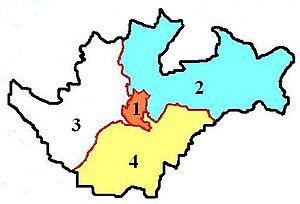
Le découpage des cantons dans Béziers image personnelle
Béziers est une commune française située dans le département de l'Hérault en région Occitanie, traversée par l'Orb et entourée de vignobles et de la Méditerranée toute proche. Il pourrait s'agir de la plus ancienne ville de France, avant Marseille : de multiples fouilles archéologiques entreprises depuis les années 1980 ont révélé que Béziers fut construite par les Grecs au VIIe siècle av. J.-C.